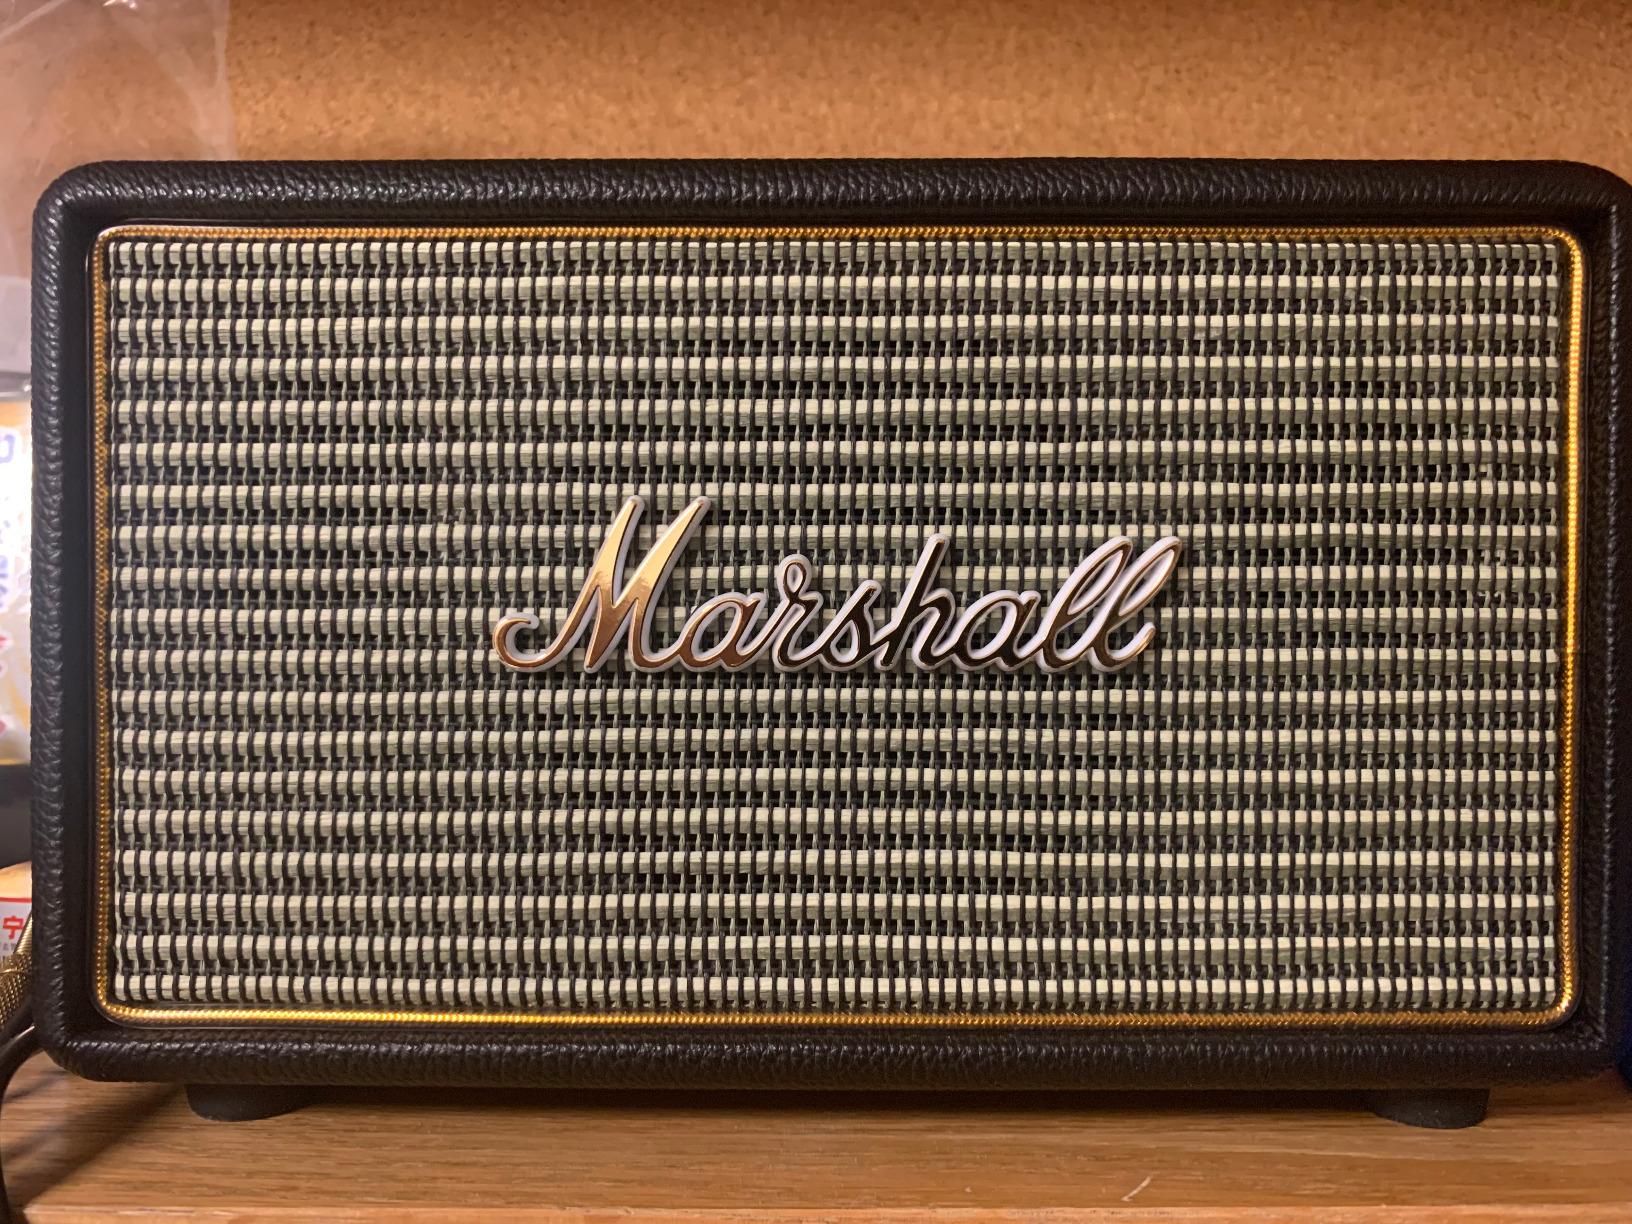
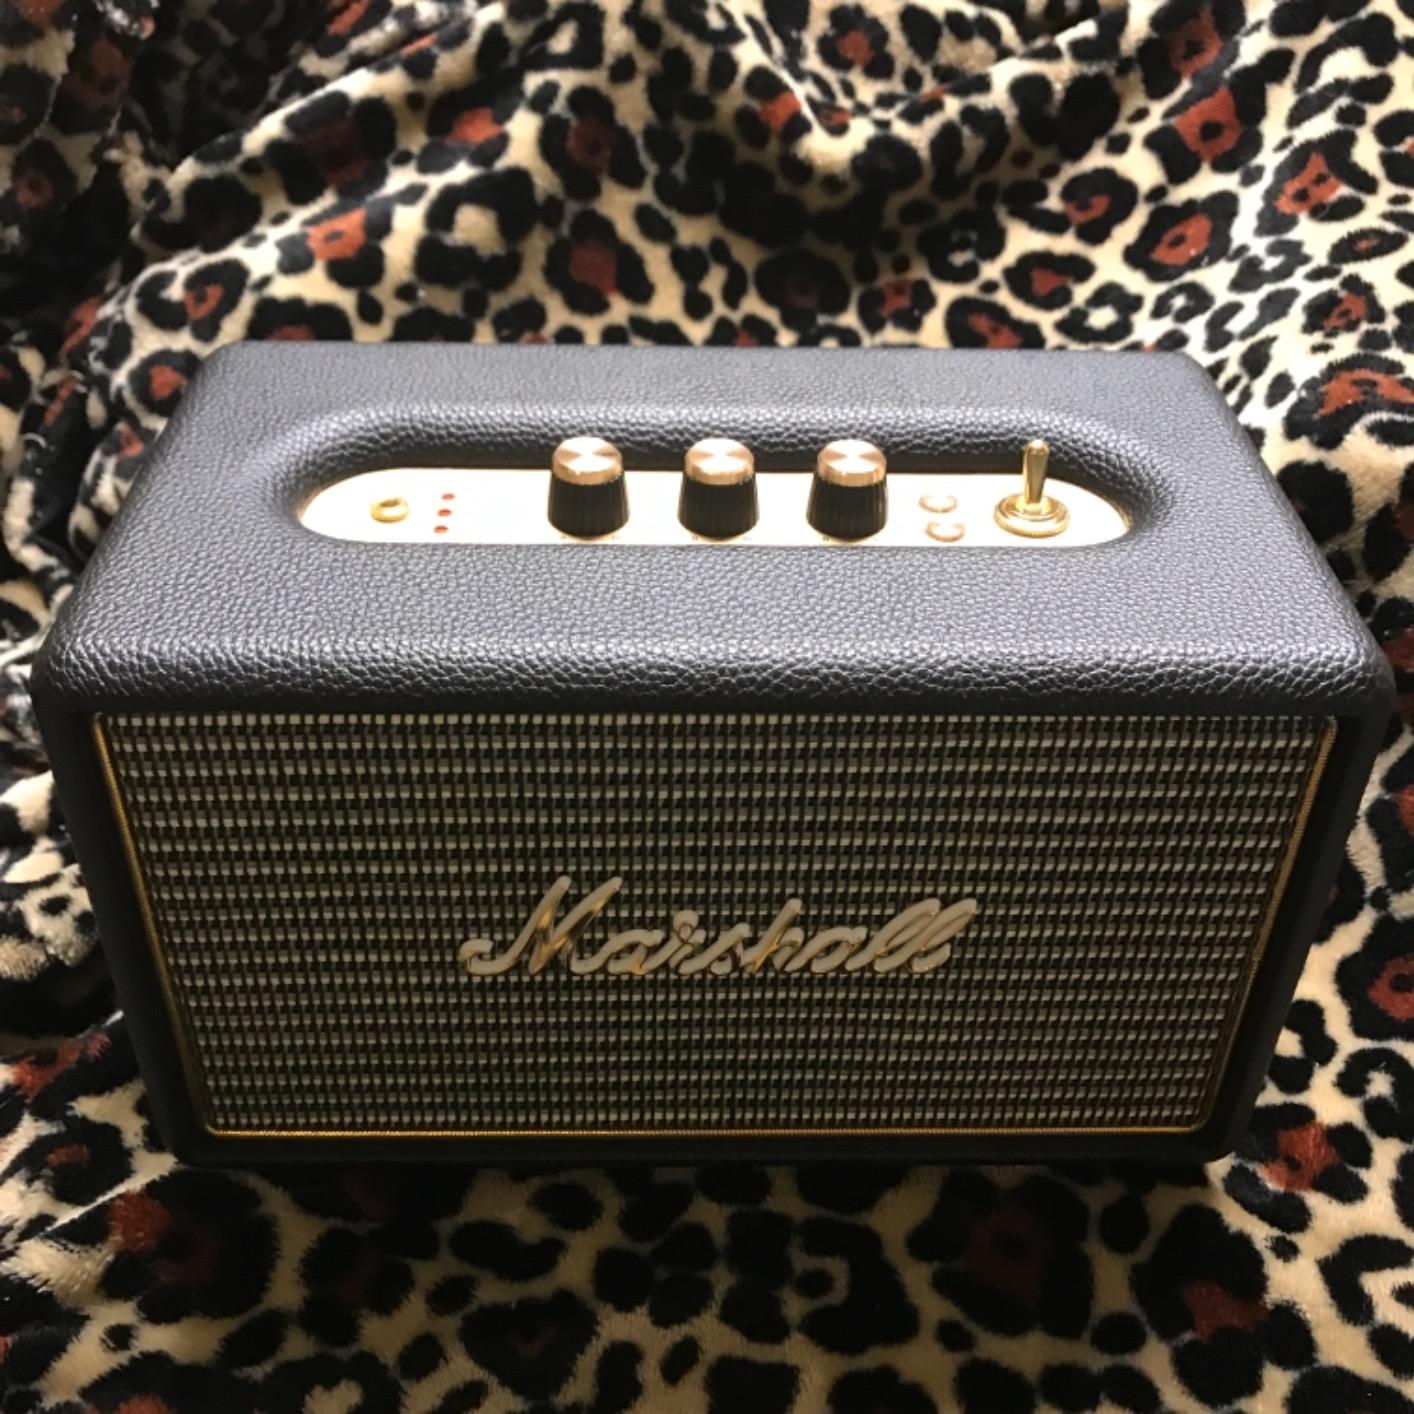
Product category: speaker
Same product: yes